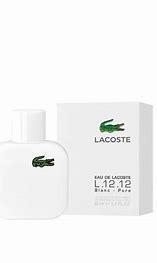
Brand: Lacoste
Model: 100